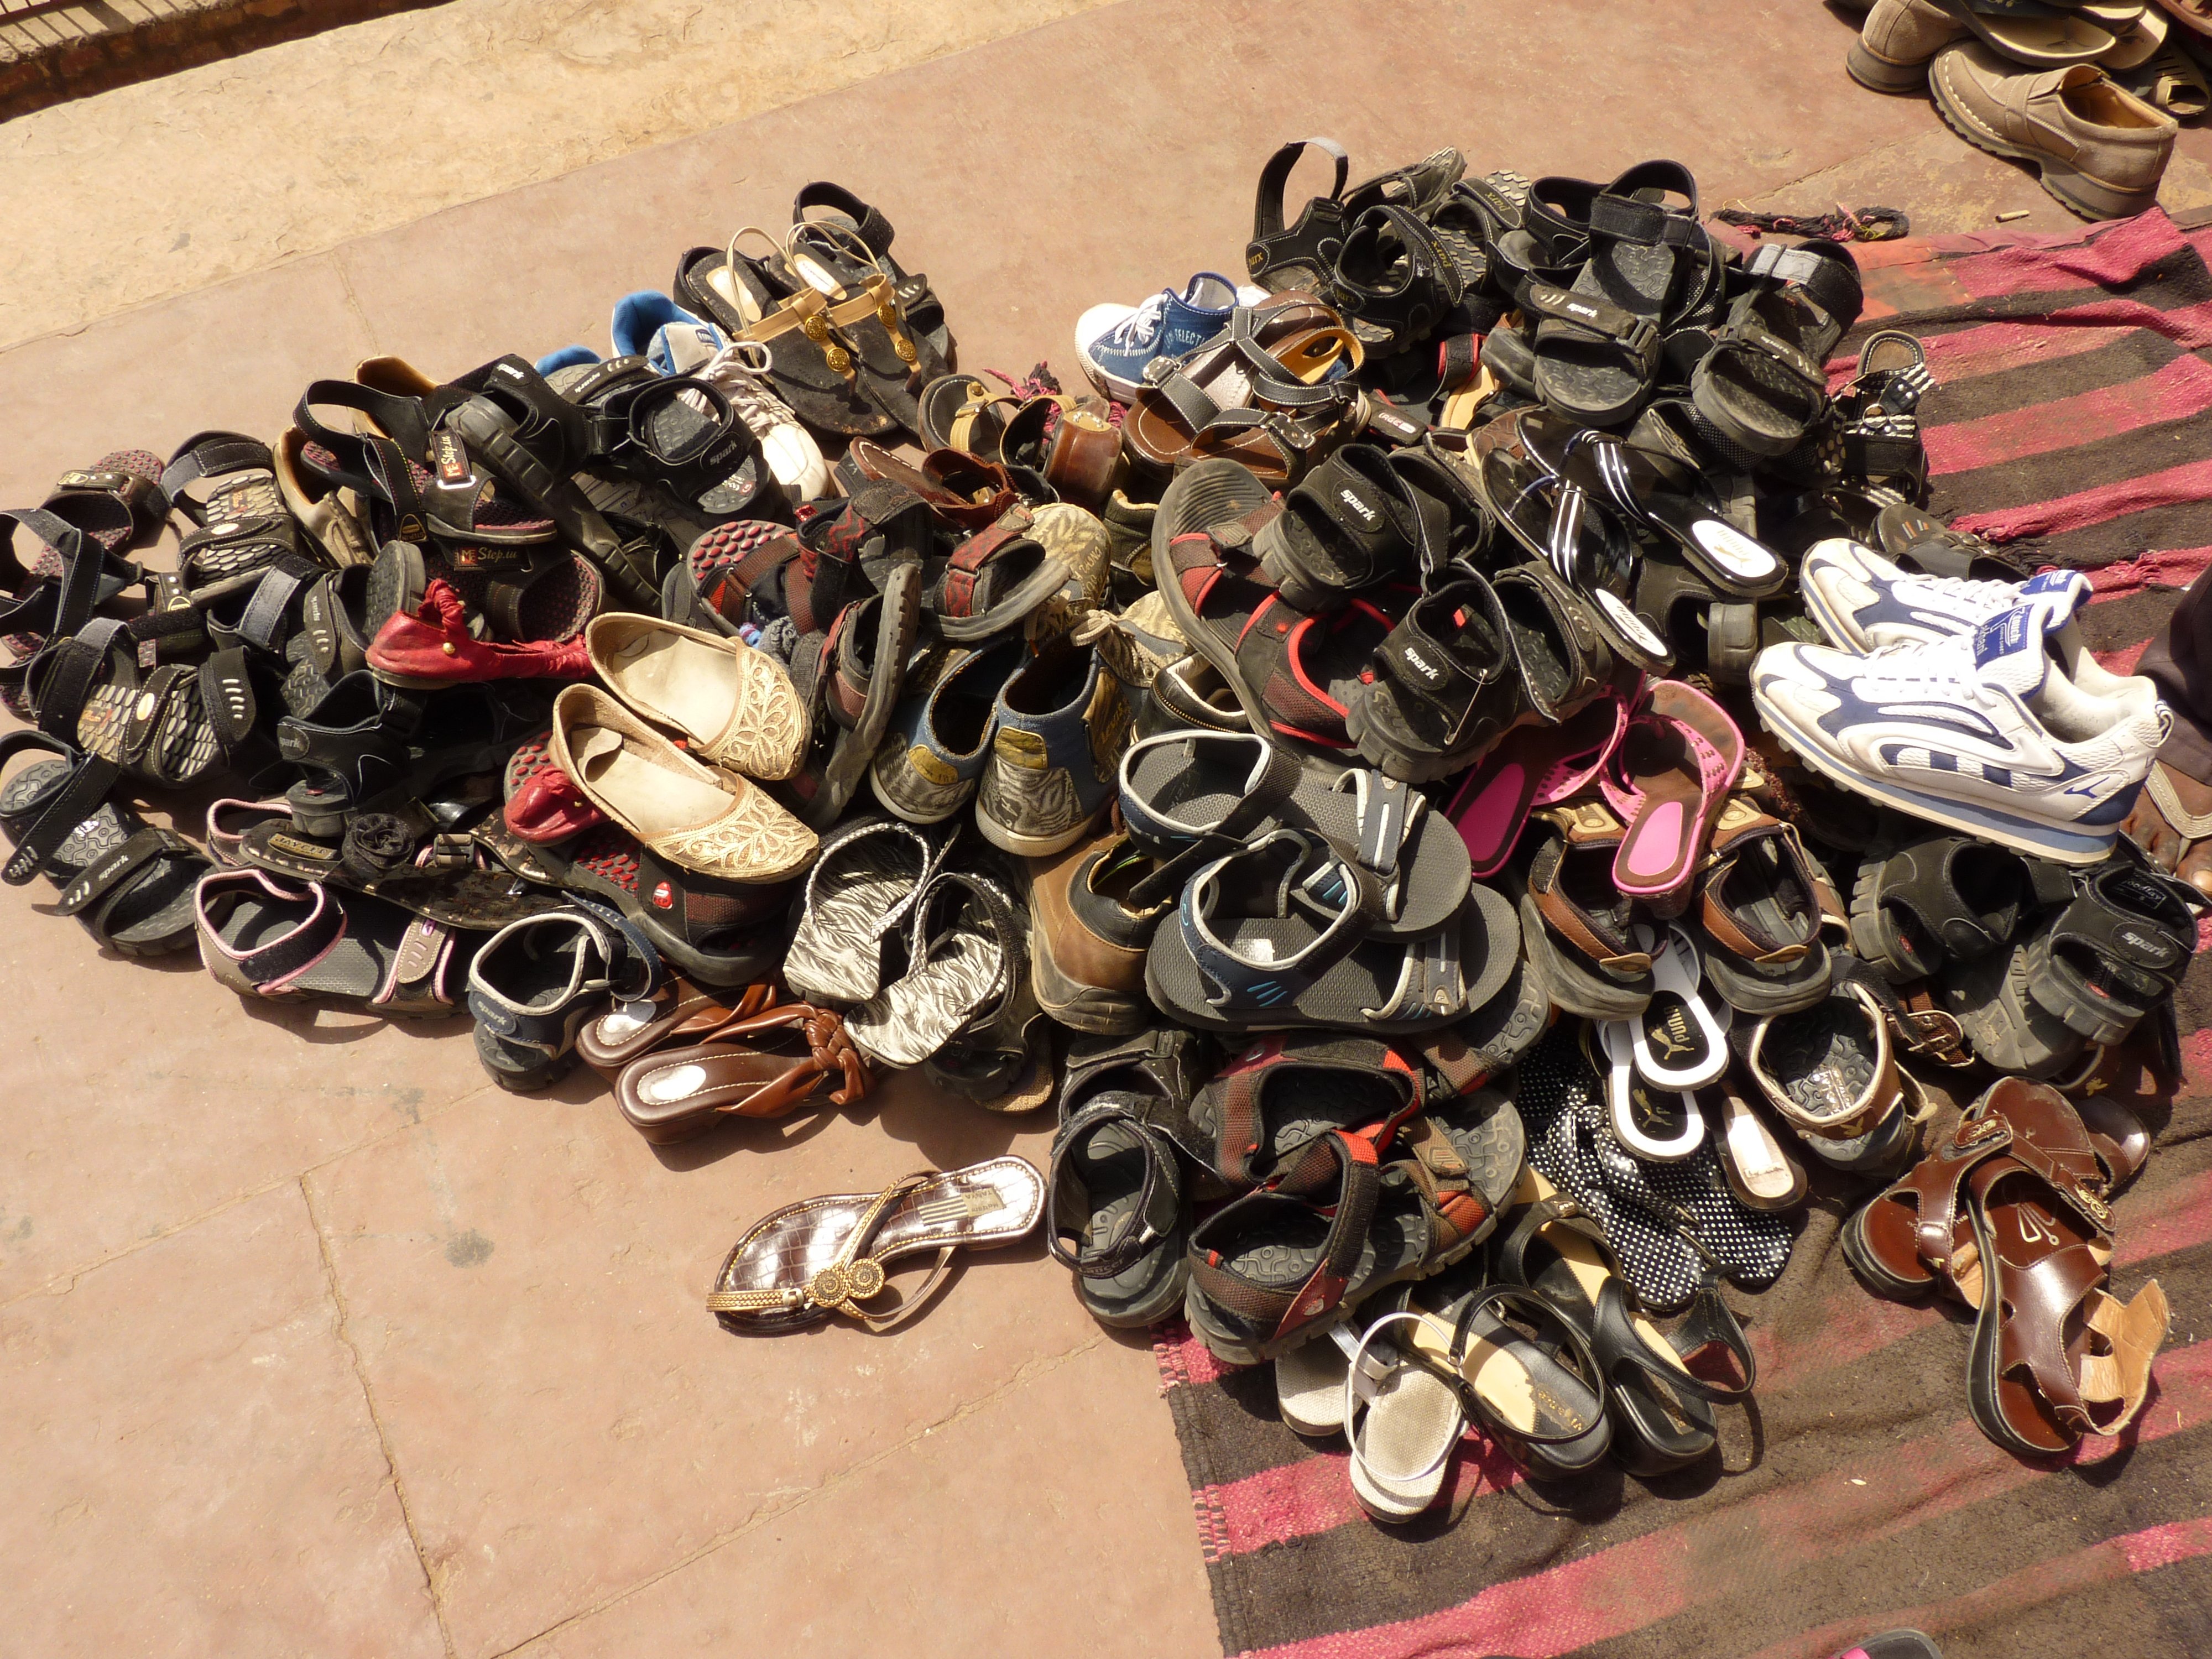
flower, shoes, art, sandals, footwear, mosque, scrap